The Cotton Club (film)

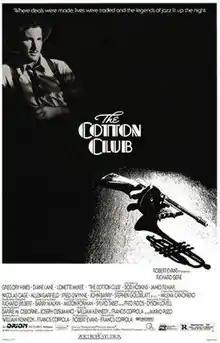
Theatrical release poster

The Cotton Club is a 1984 American musical crime drama film co-written and directed by Francis Ford Coppola and based on James Haskins' 1977 book of the same name. The story centers on the Cotton Club, a 1930s Harlem jazz club. The film stars Richard Gere, Gregory Hines, Diane Lane, and Lonette McKee, with Bob Hoskins, James Remar, Nicolas Cage, Allen Garfield, Gwen Verdon, Fred Gwynne and Laurence Fishburne in supporting roles.